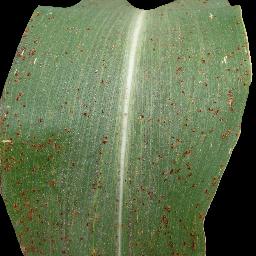
Label: Corn_(Maize)___Common_Rust